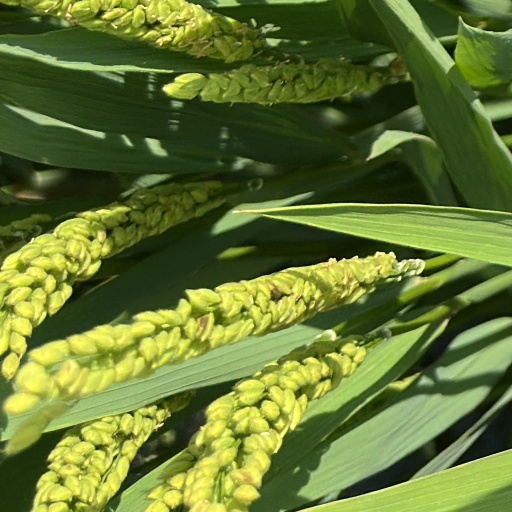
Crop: rice